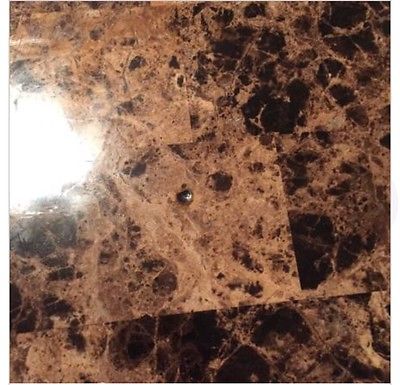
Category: table